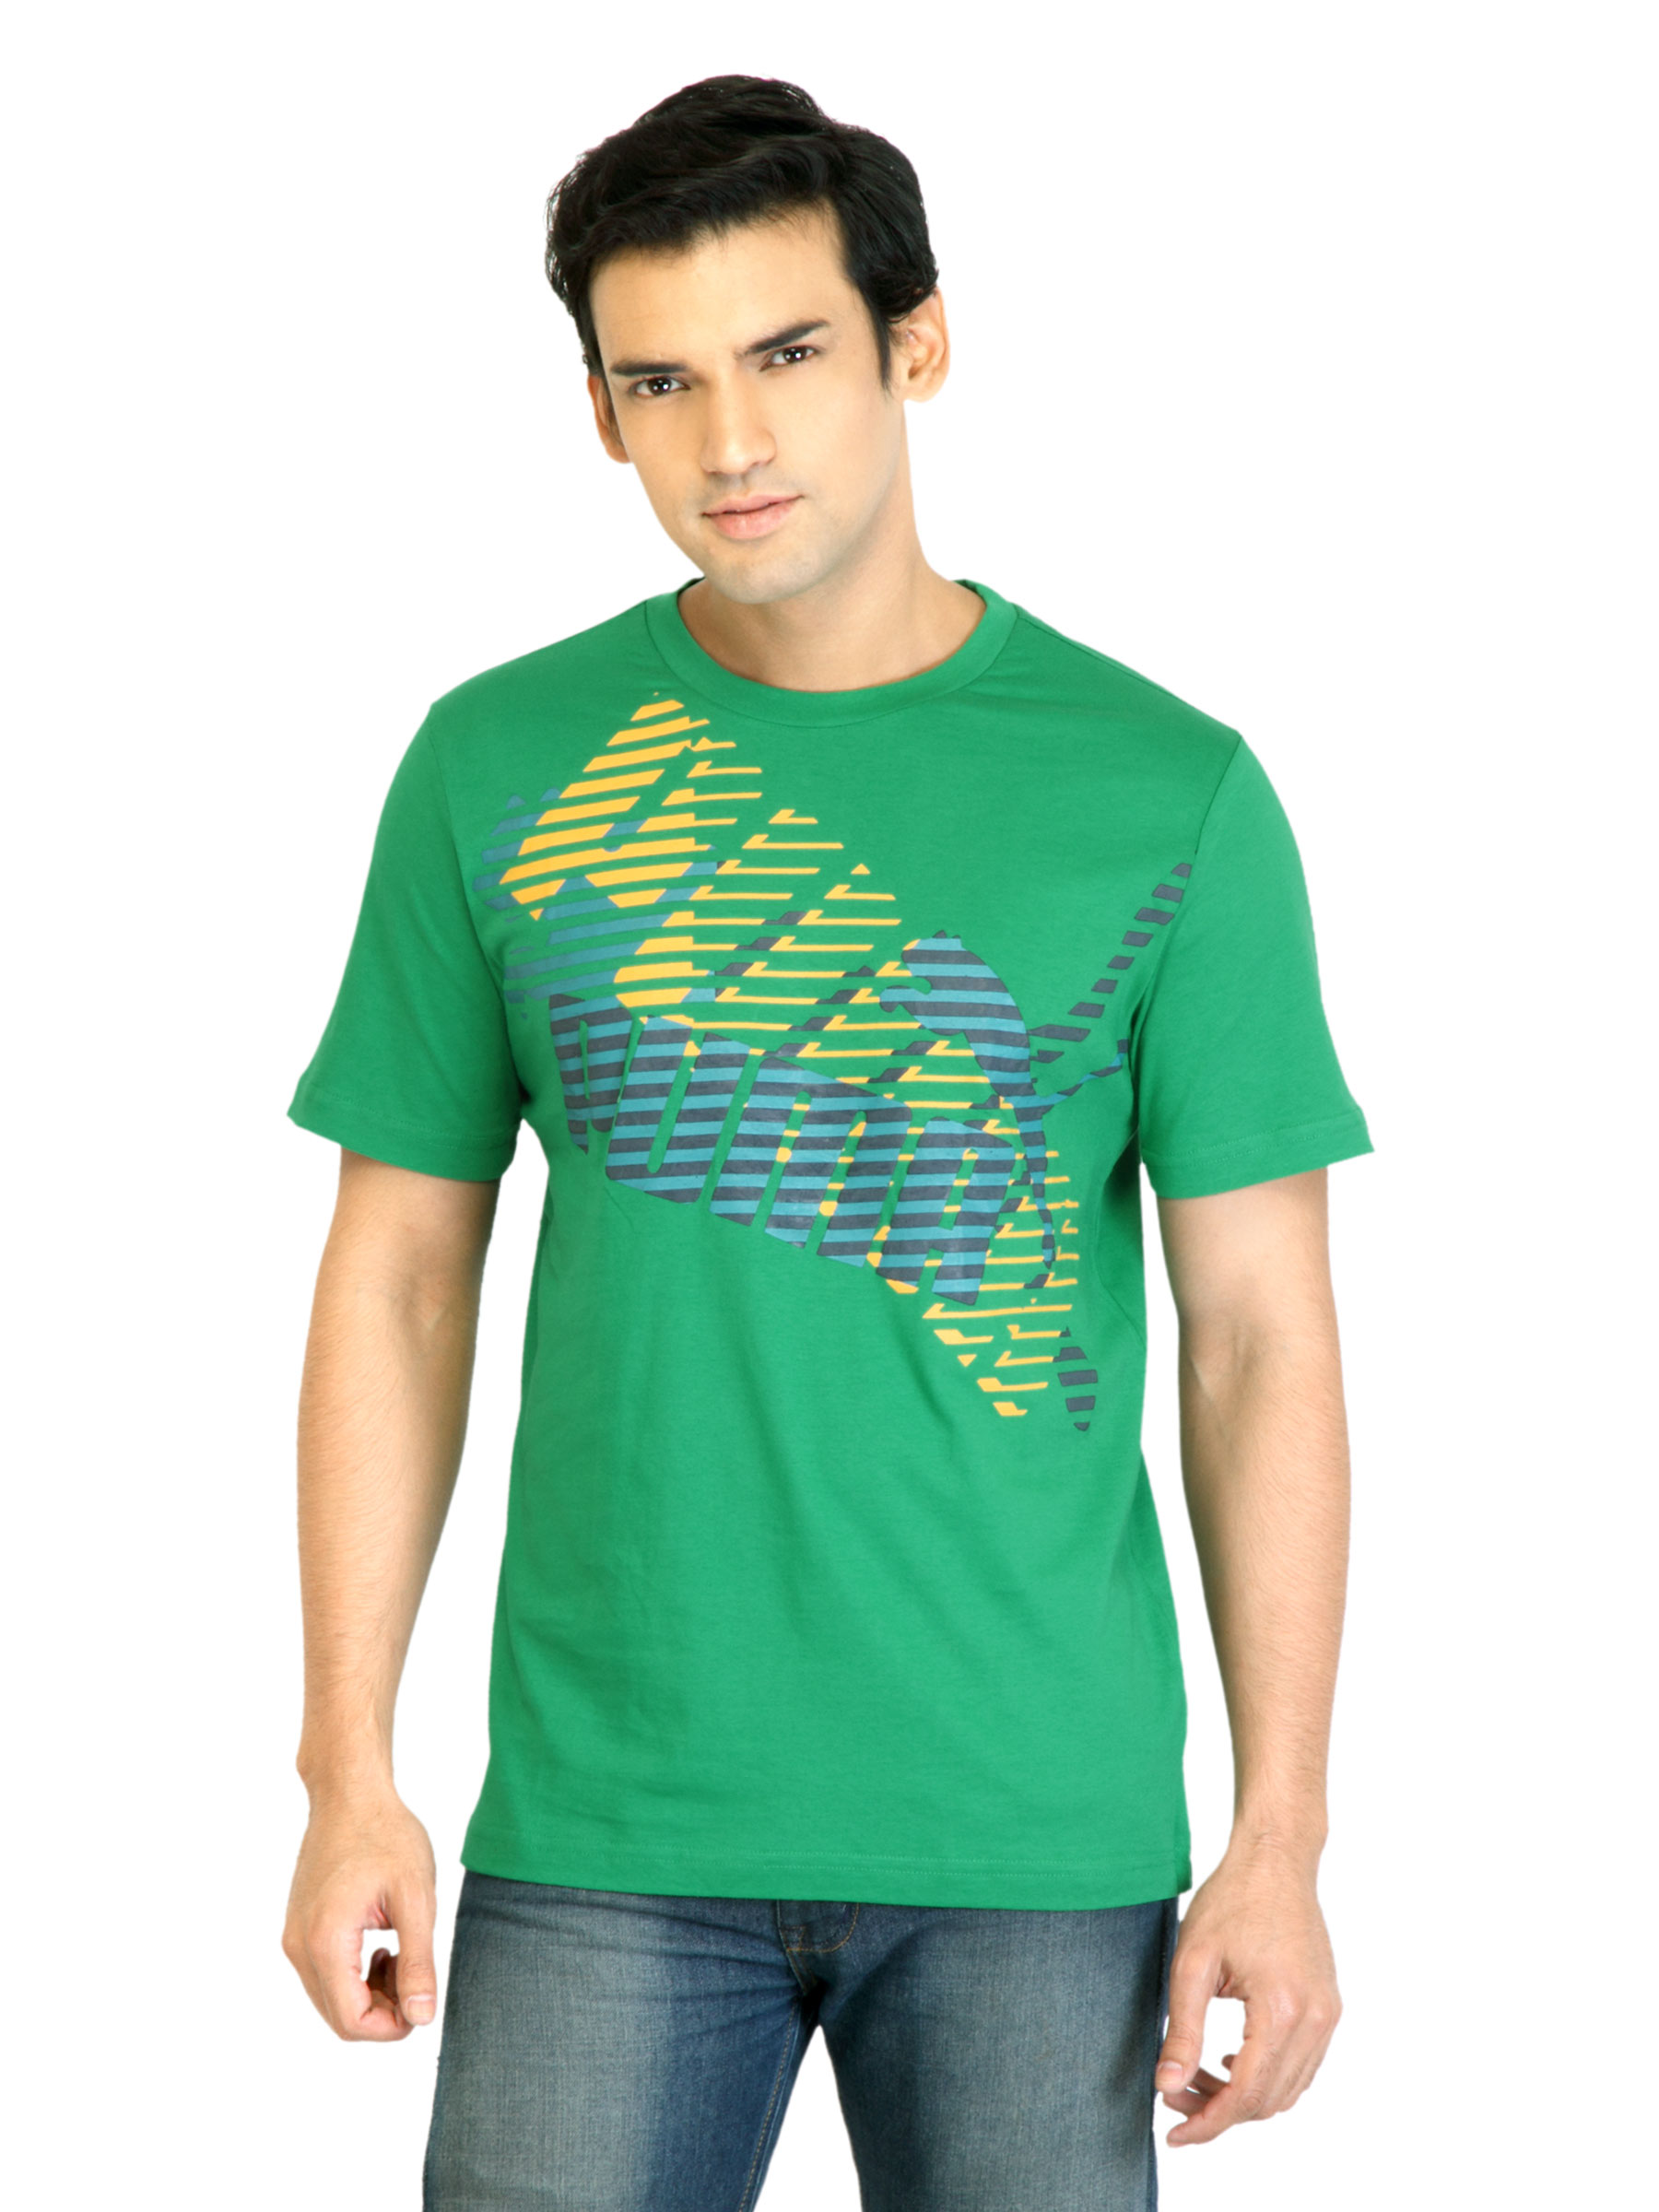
Puma Men Hazard Green TShirt
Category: Apparel / Topwear / Tshirts
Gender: Men
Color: Green
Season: Fall 2011
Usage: Casual